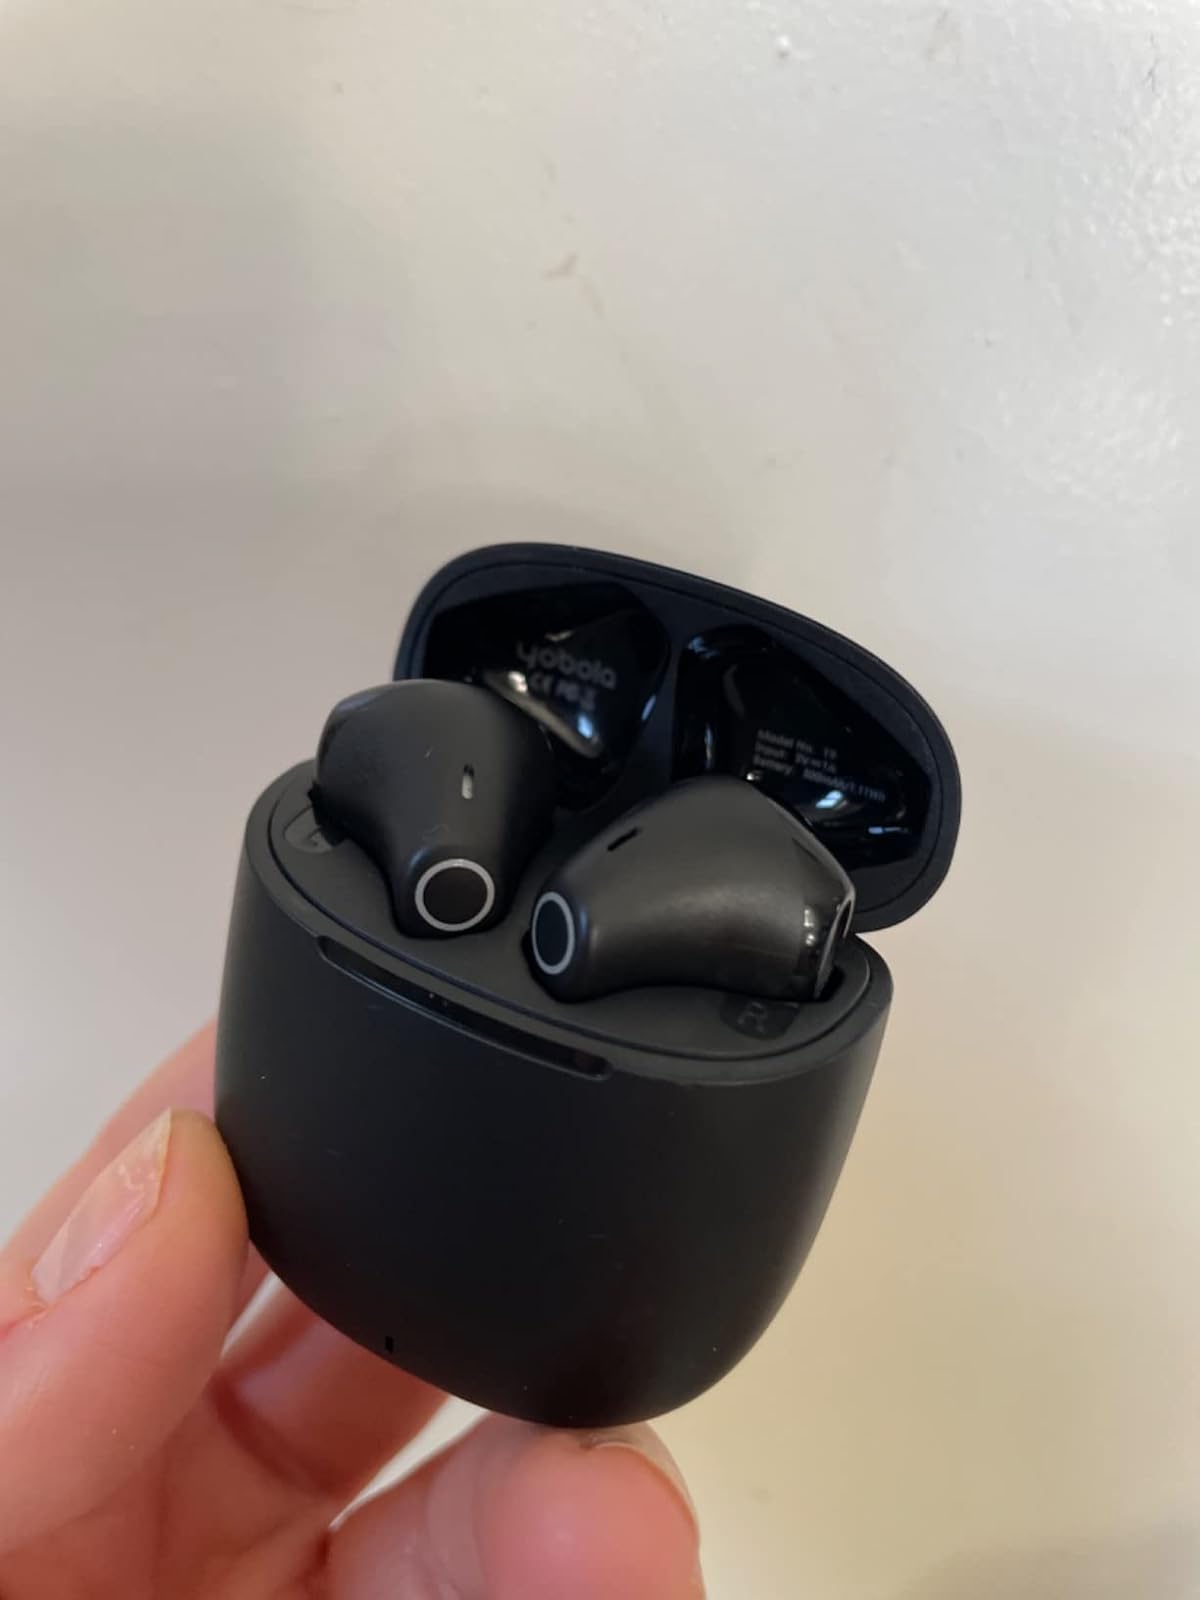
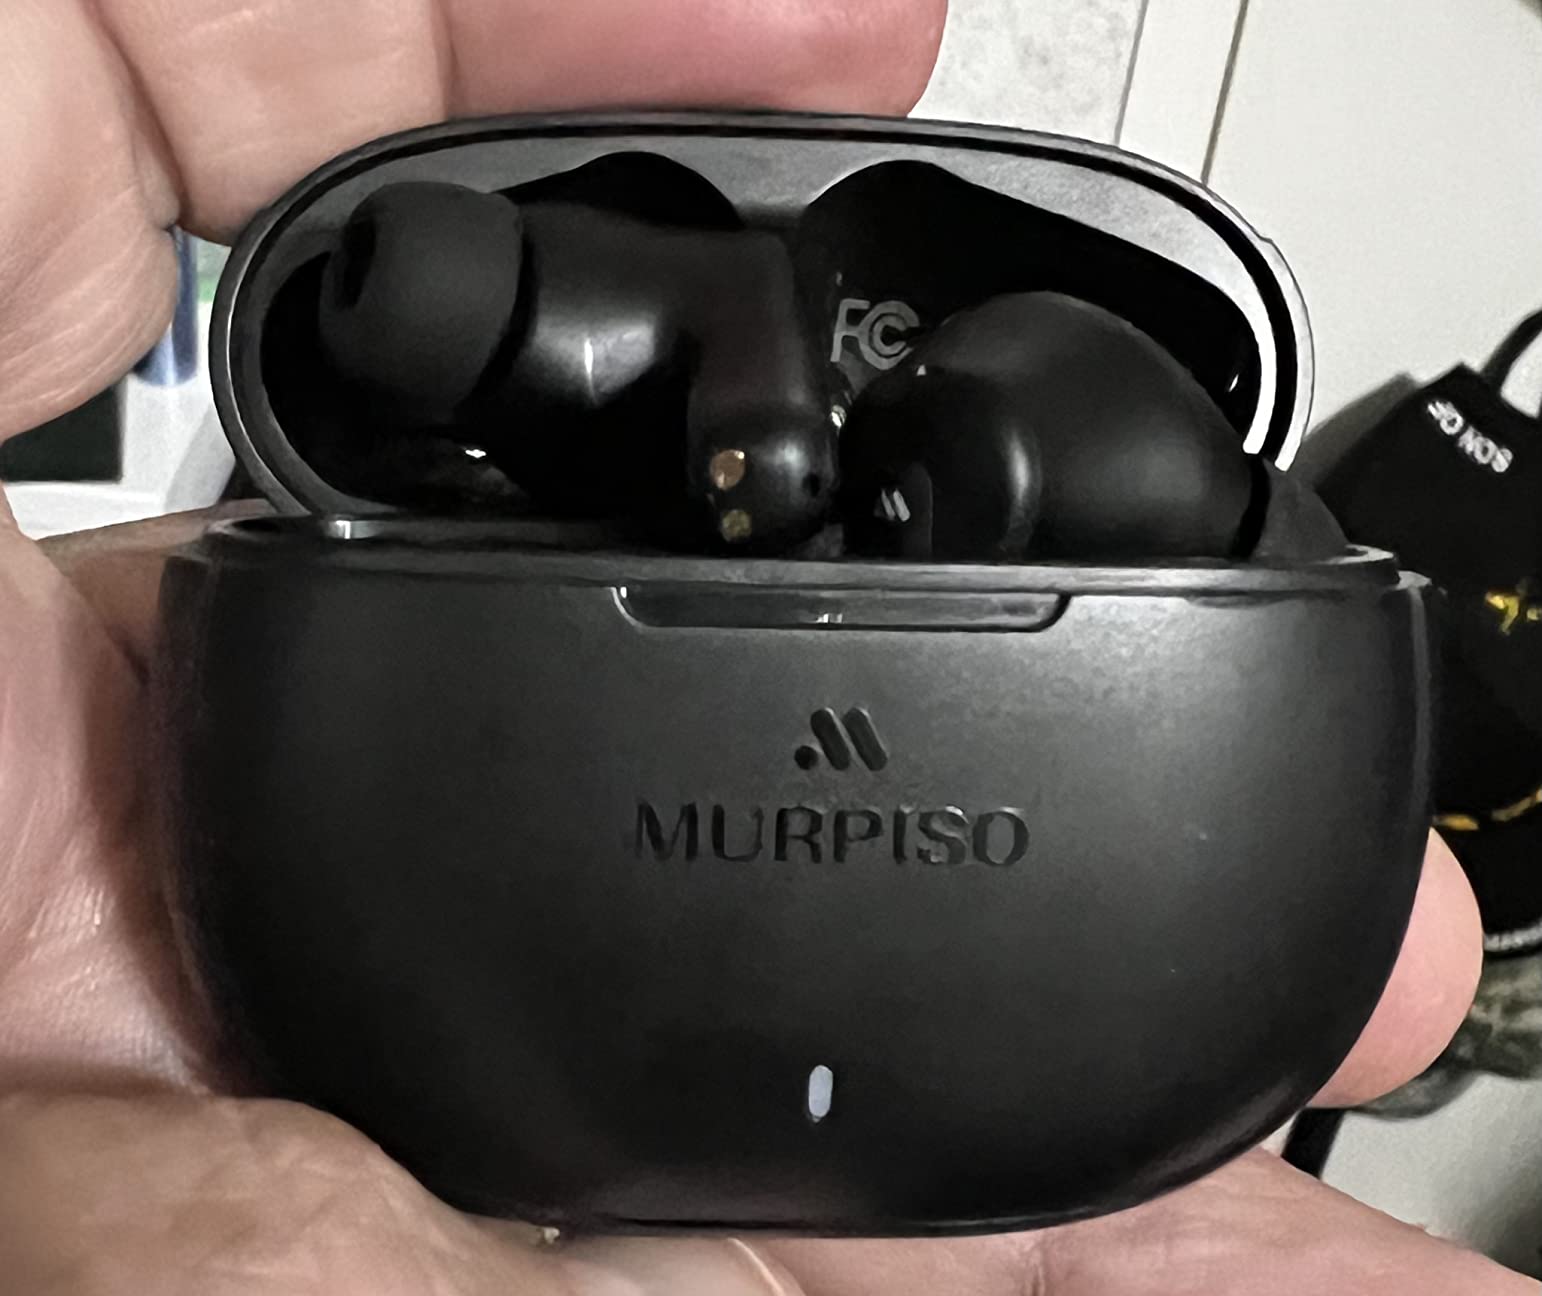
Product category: earbuds
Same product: no